Markington

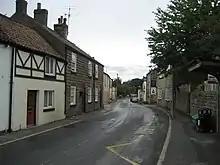
Street in Markington

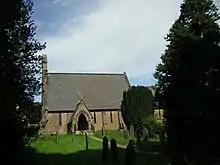
St Michael's Church, Markington

Markington is a village in the English county of North Yorkshire. The population of the civil parish (including Markenfield Hall) taken at the 2011 census was 629. Nearby settlements include the city of Ripon, the town of Harrogate, the village of South Stainley and the hamlet of Ingerthorpe. The A61 is nearby. Markington has a school, post office, village hall, cricket and football pitch, a church, a pub and a camp site.